Sacred Heart College, Johannesburg

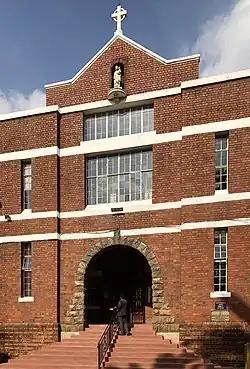
Above: Sacred Heart College Main Entrance

Sacred Heart College, Marist Observatory is a private Catholic school in Observatory, Johannesburg founded in 1889 by the Marist Brothers. The college was originally established as the first Catholic school for boys in Johannesburg. It now accepts girls and boys through creche, pre-primary school, primary school and high school. It is distinguished among independent schools for its contribution to fostering an inclusive society in Apartheid-Era South Africa. The college runs an IEB examination course and is affiliated with the Independent Schools Association of Southern Africa.